Natzweiler-Struthof concentration camp

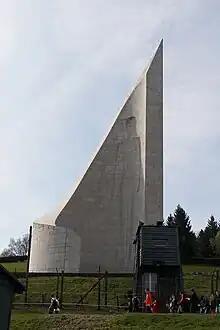
The Monument to the Departed at Natzweiler-Struthof

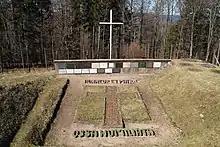
In memory; Honneur et Patrie (Honor and country) / Ossa Humiliata from Psalm 50-51 (bones which have been humbled)

The first camp commandant, Hans Hüttig, was sentenced to life in prison on 2 July 1954 by a French military court in Metz. In 1956, he was released from detention after being imprisoned for eleven years.